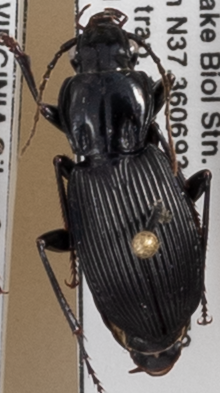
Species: Pterostichus lachrymosus
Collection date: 2018-09-11
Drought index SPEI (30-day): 0.396
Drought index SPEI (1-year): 0.828
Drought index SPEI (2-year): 0.988